Answer in natural language. How many Chairs are visible in the scene? Choose between the following options: 3, 0, 2, 4 or 2
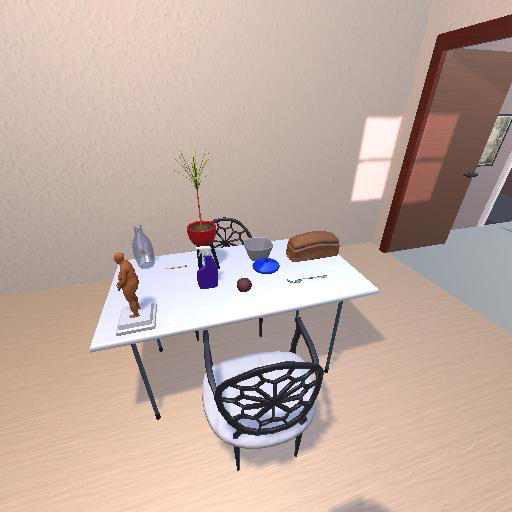
<answer>2</answer>